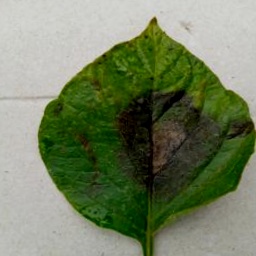
Etiqueta: Late Blight